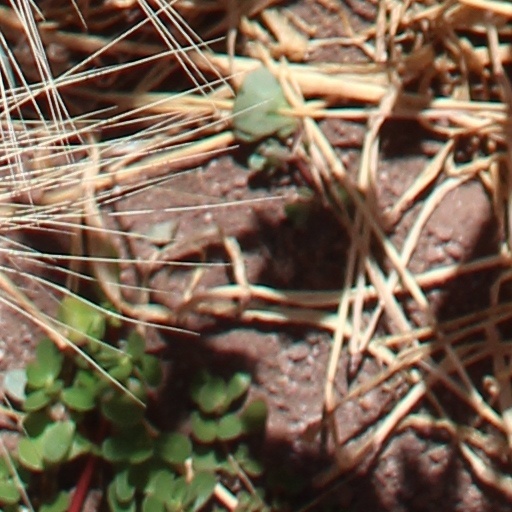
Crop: wheat